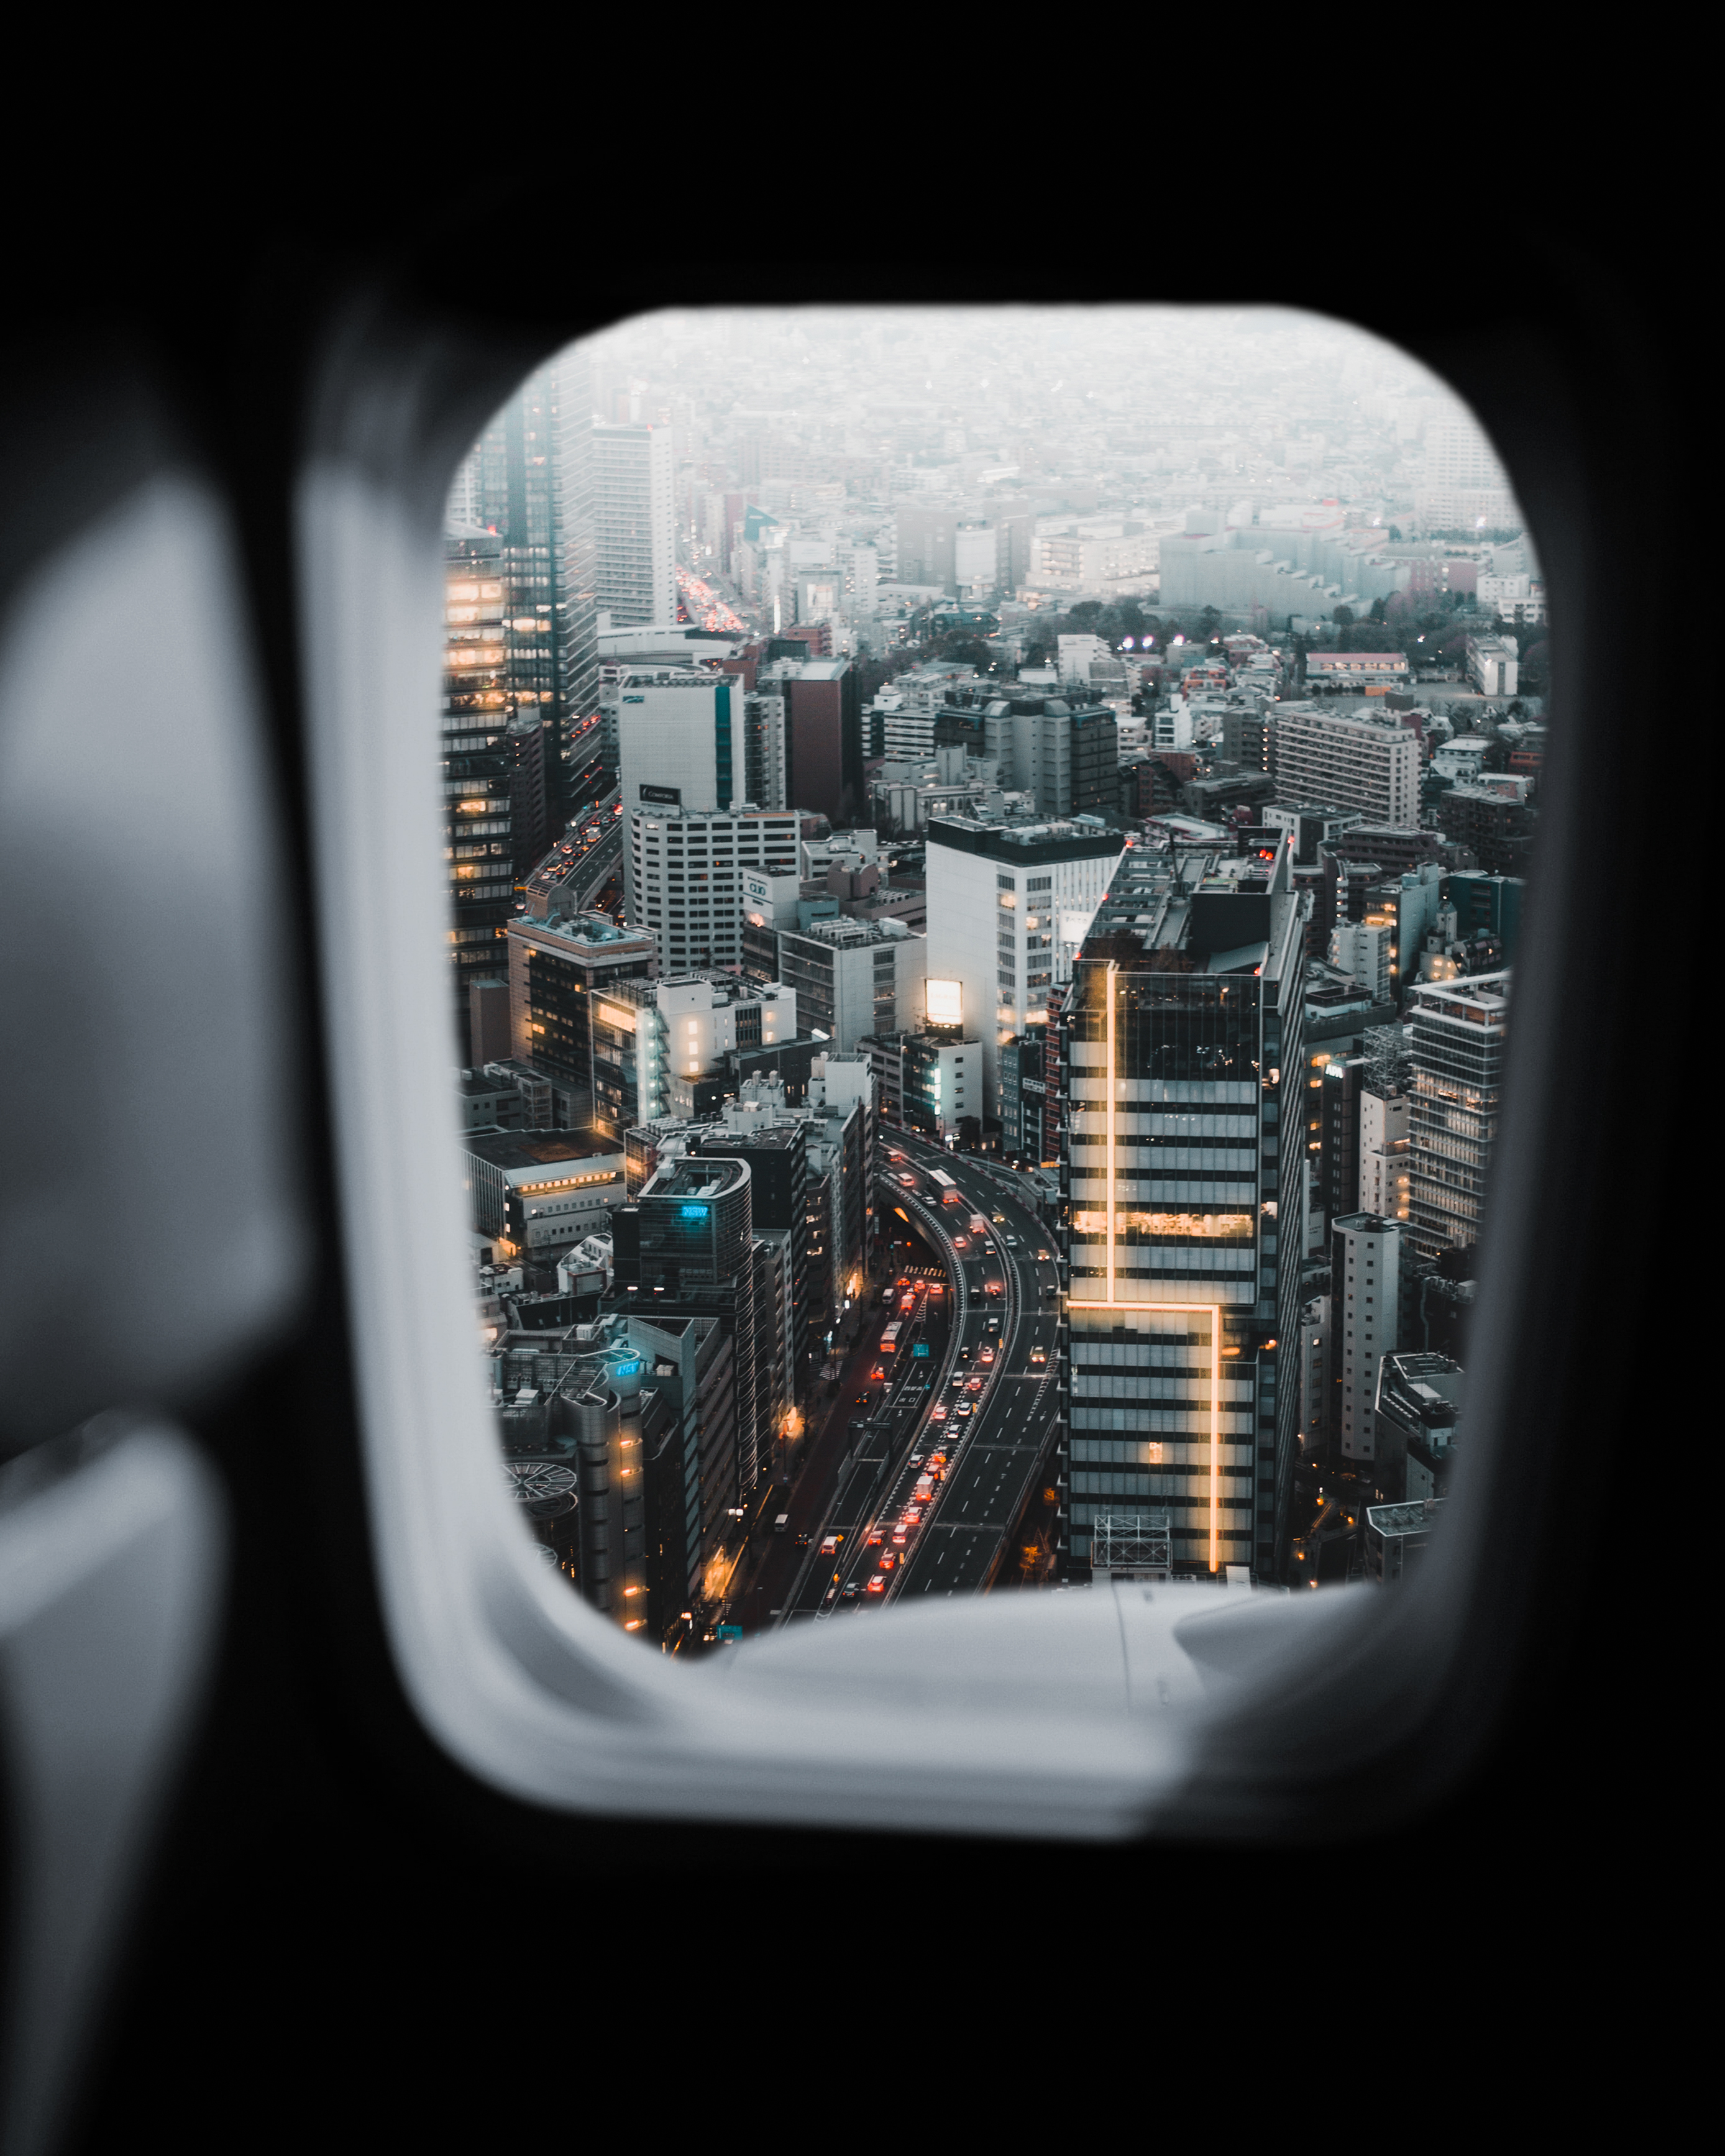
glass, city, urban area, metropolitan area, metropolis, downtown, human settlement, cityscape, skyscraper, tower block, automotive mirror, Automotive side view mirror